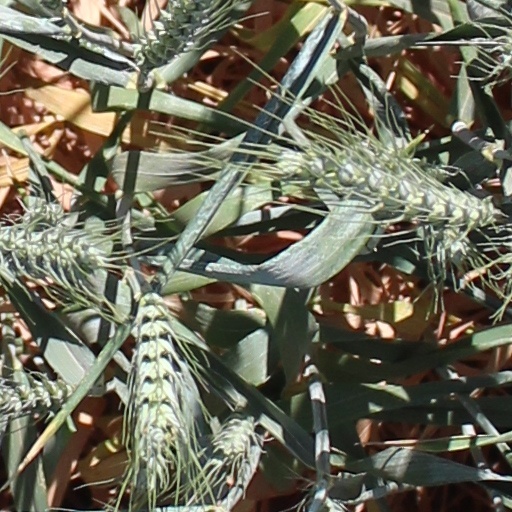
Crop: wheat